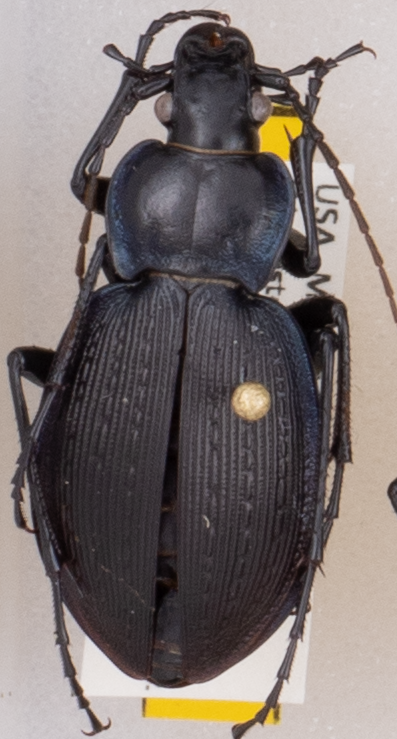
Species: Carabus goryi
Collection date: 2021-05-26
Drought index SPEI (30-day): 0.07
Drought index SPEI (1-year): -1.962
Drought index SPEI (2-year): -1.362